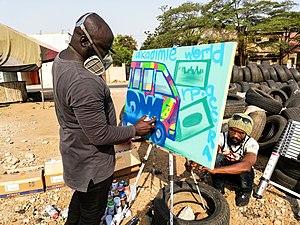
La culture du Ghana, pays d'Afrique de l'Ouest, concerne les pratiques culturelles observables de ses trente millions d'habitants et de sa diaspora.